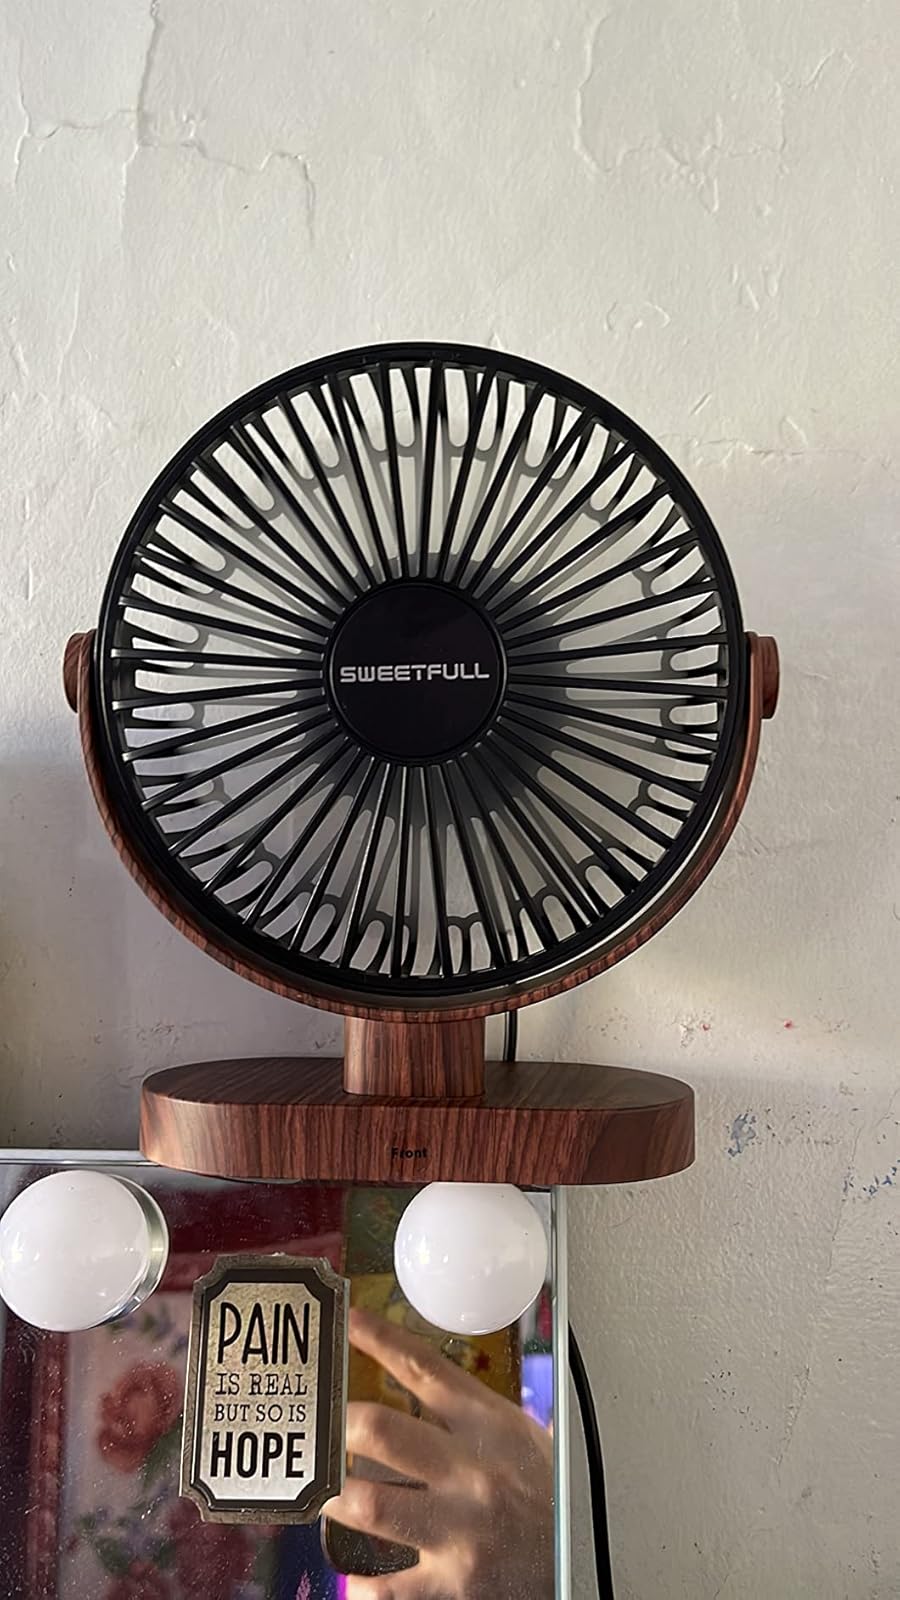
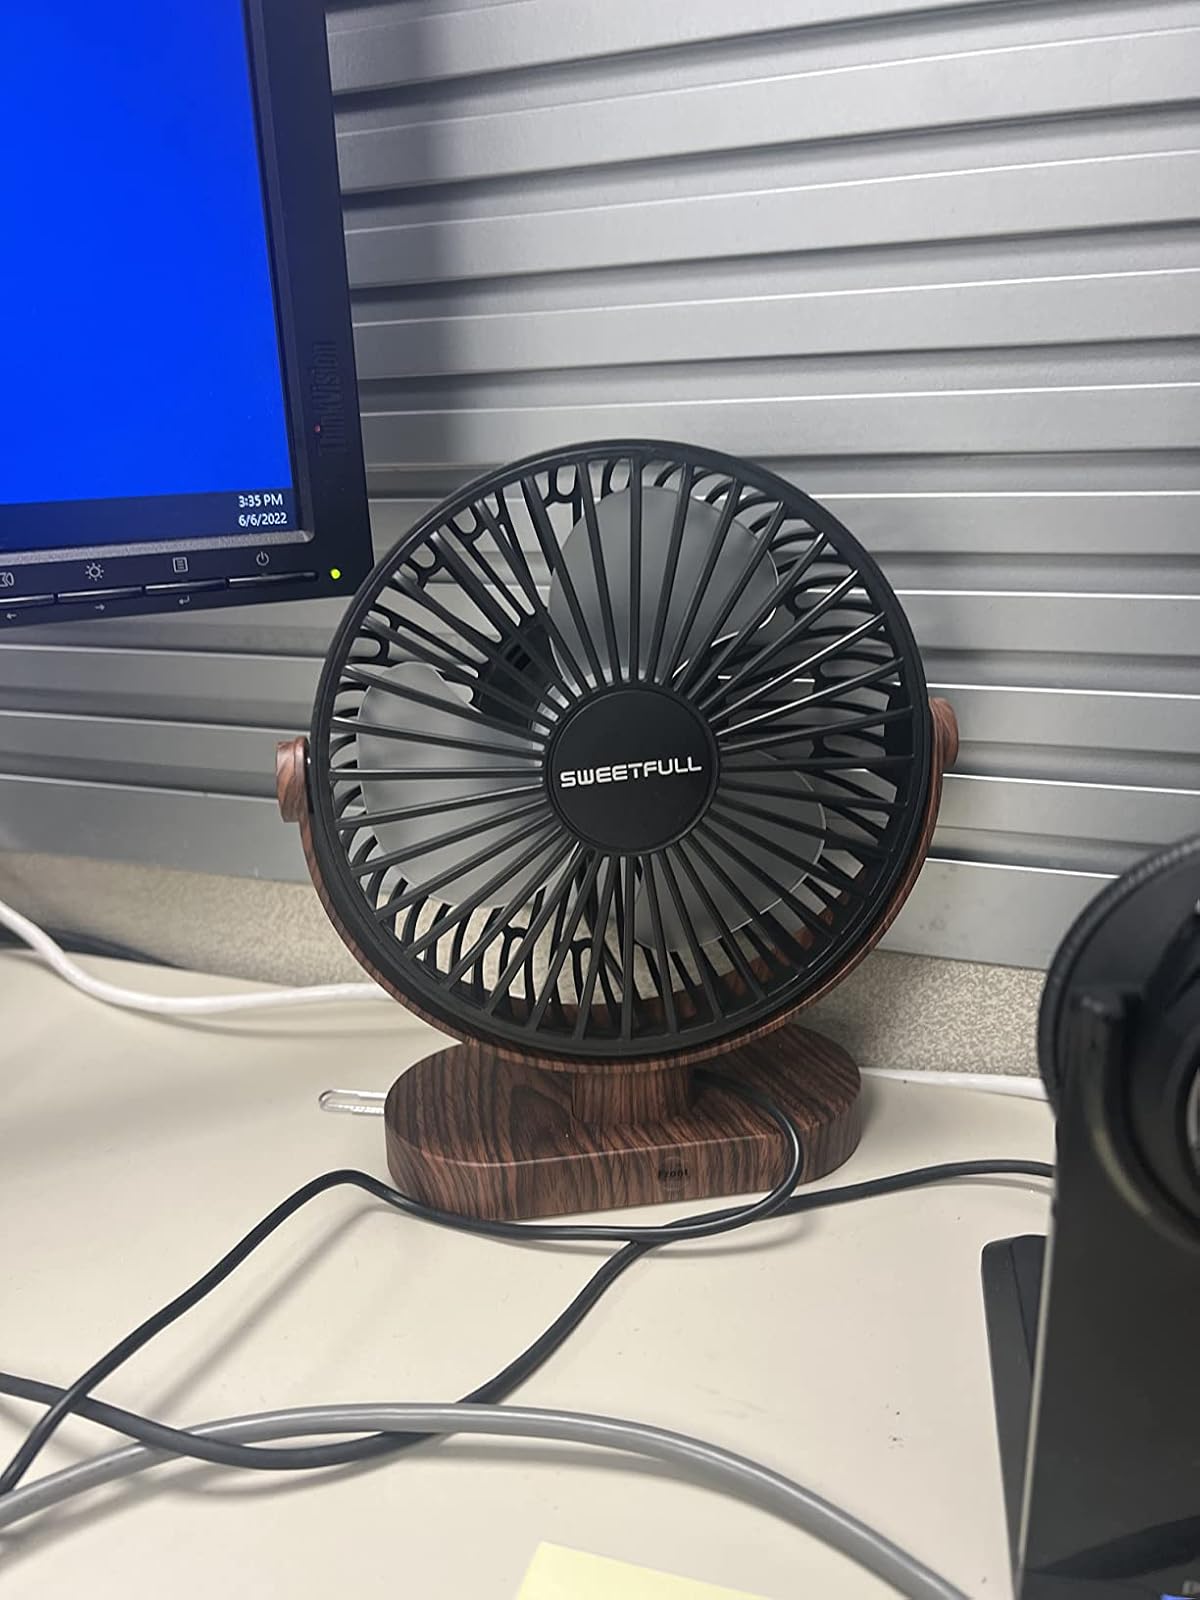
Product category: fan
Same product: yes